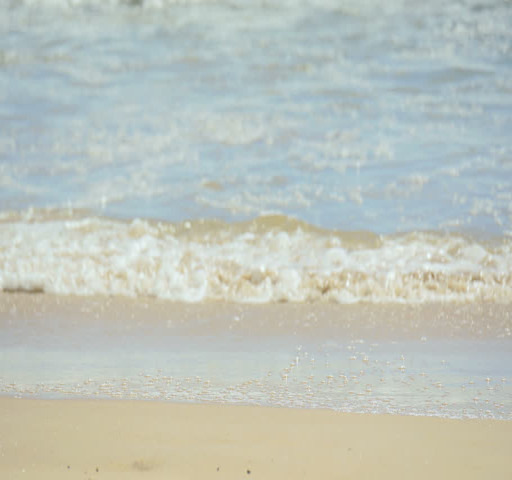
woman relaxing by walking along the golden beaches